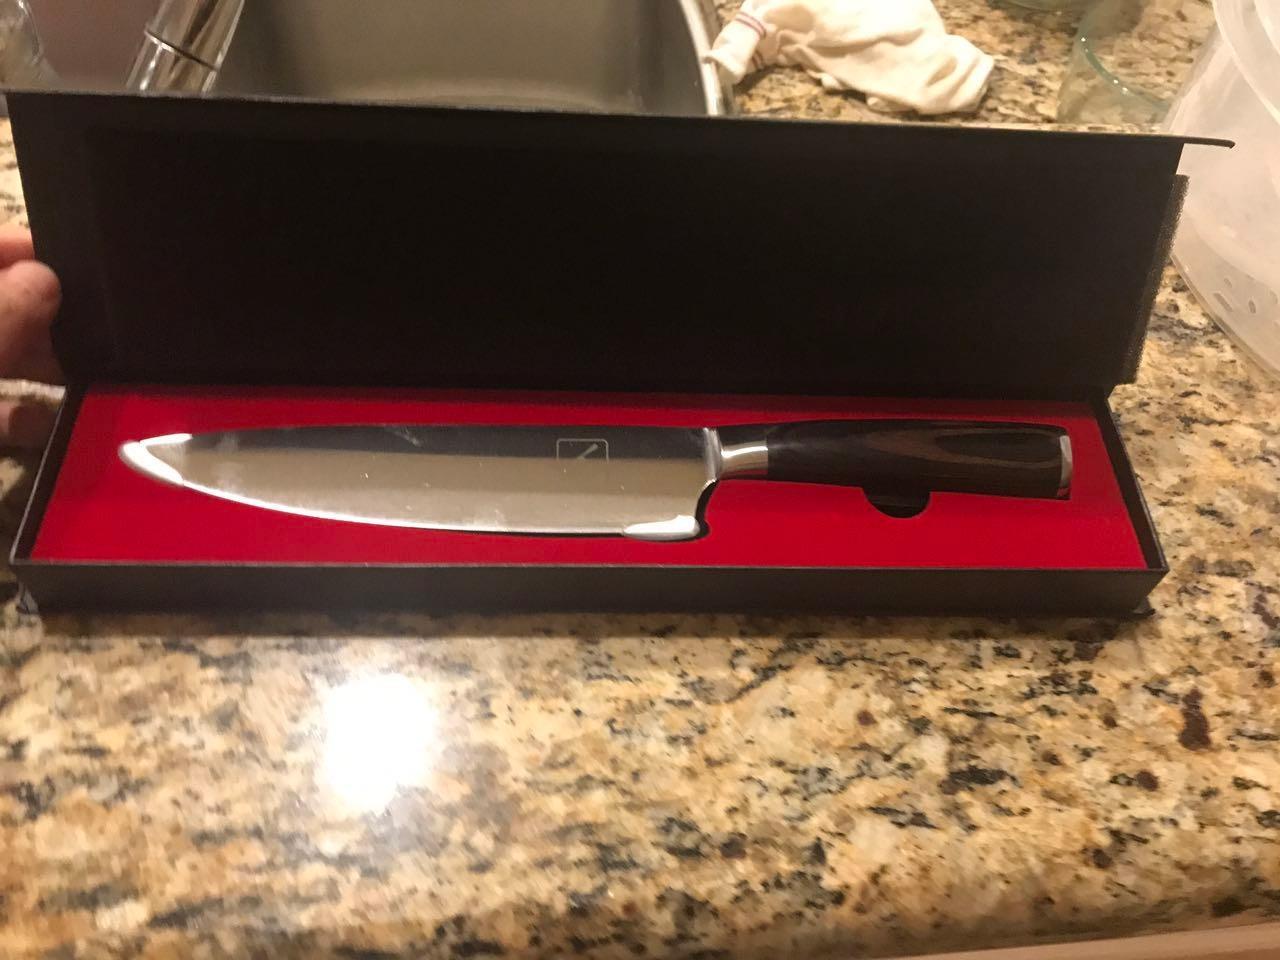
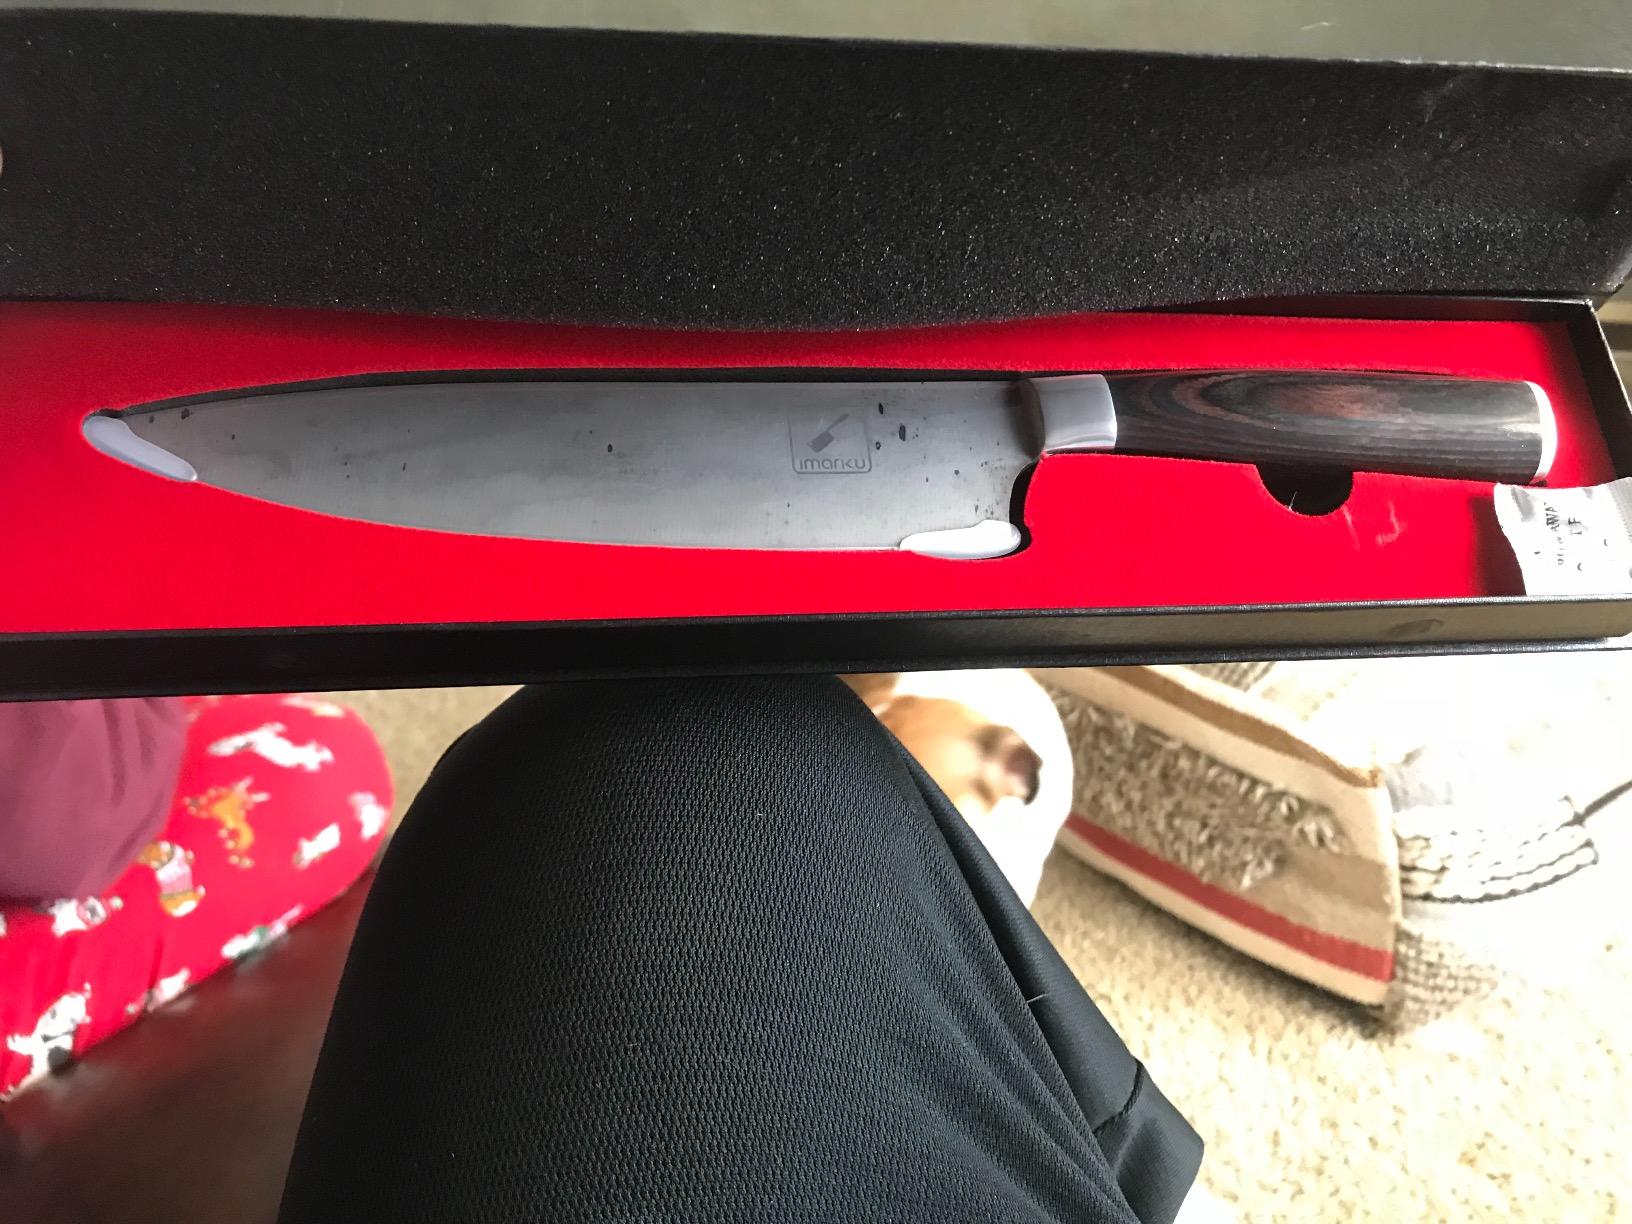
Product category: items_knife
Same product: yes